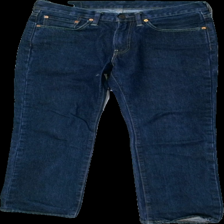
View: front
Type: Jeans
Category: Men
Brand: Levi'S
Colors: Blue
Material: 100% Cotton
Cut: Regular
Season: All
Trend: Denim
Stains: Minor
Damage: stain
Damage location: middle center
Price range: 100-150
Recommended usage: Reuse
Description: dark blue jeans